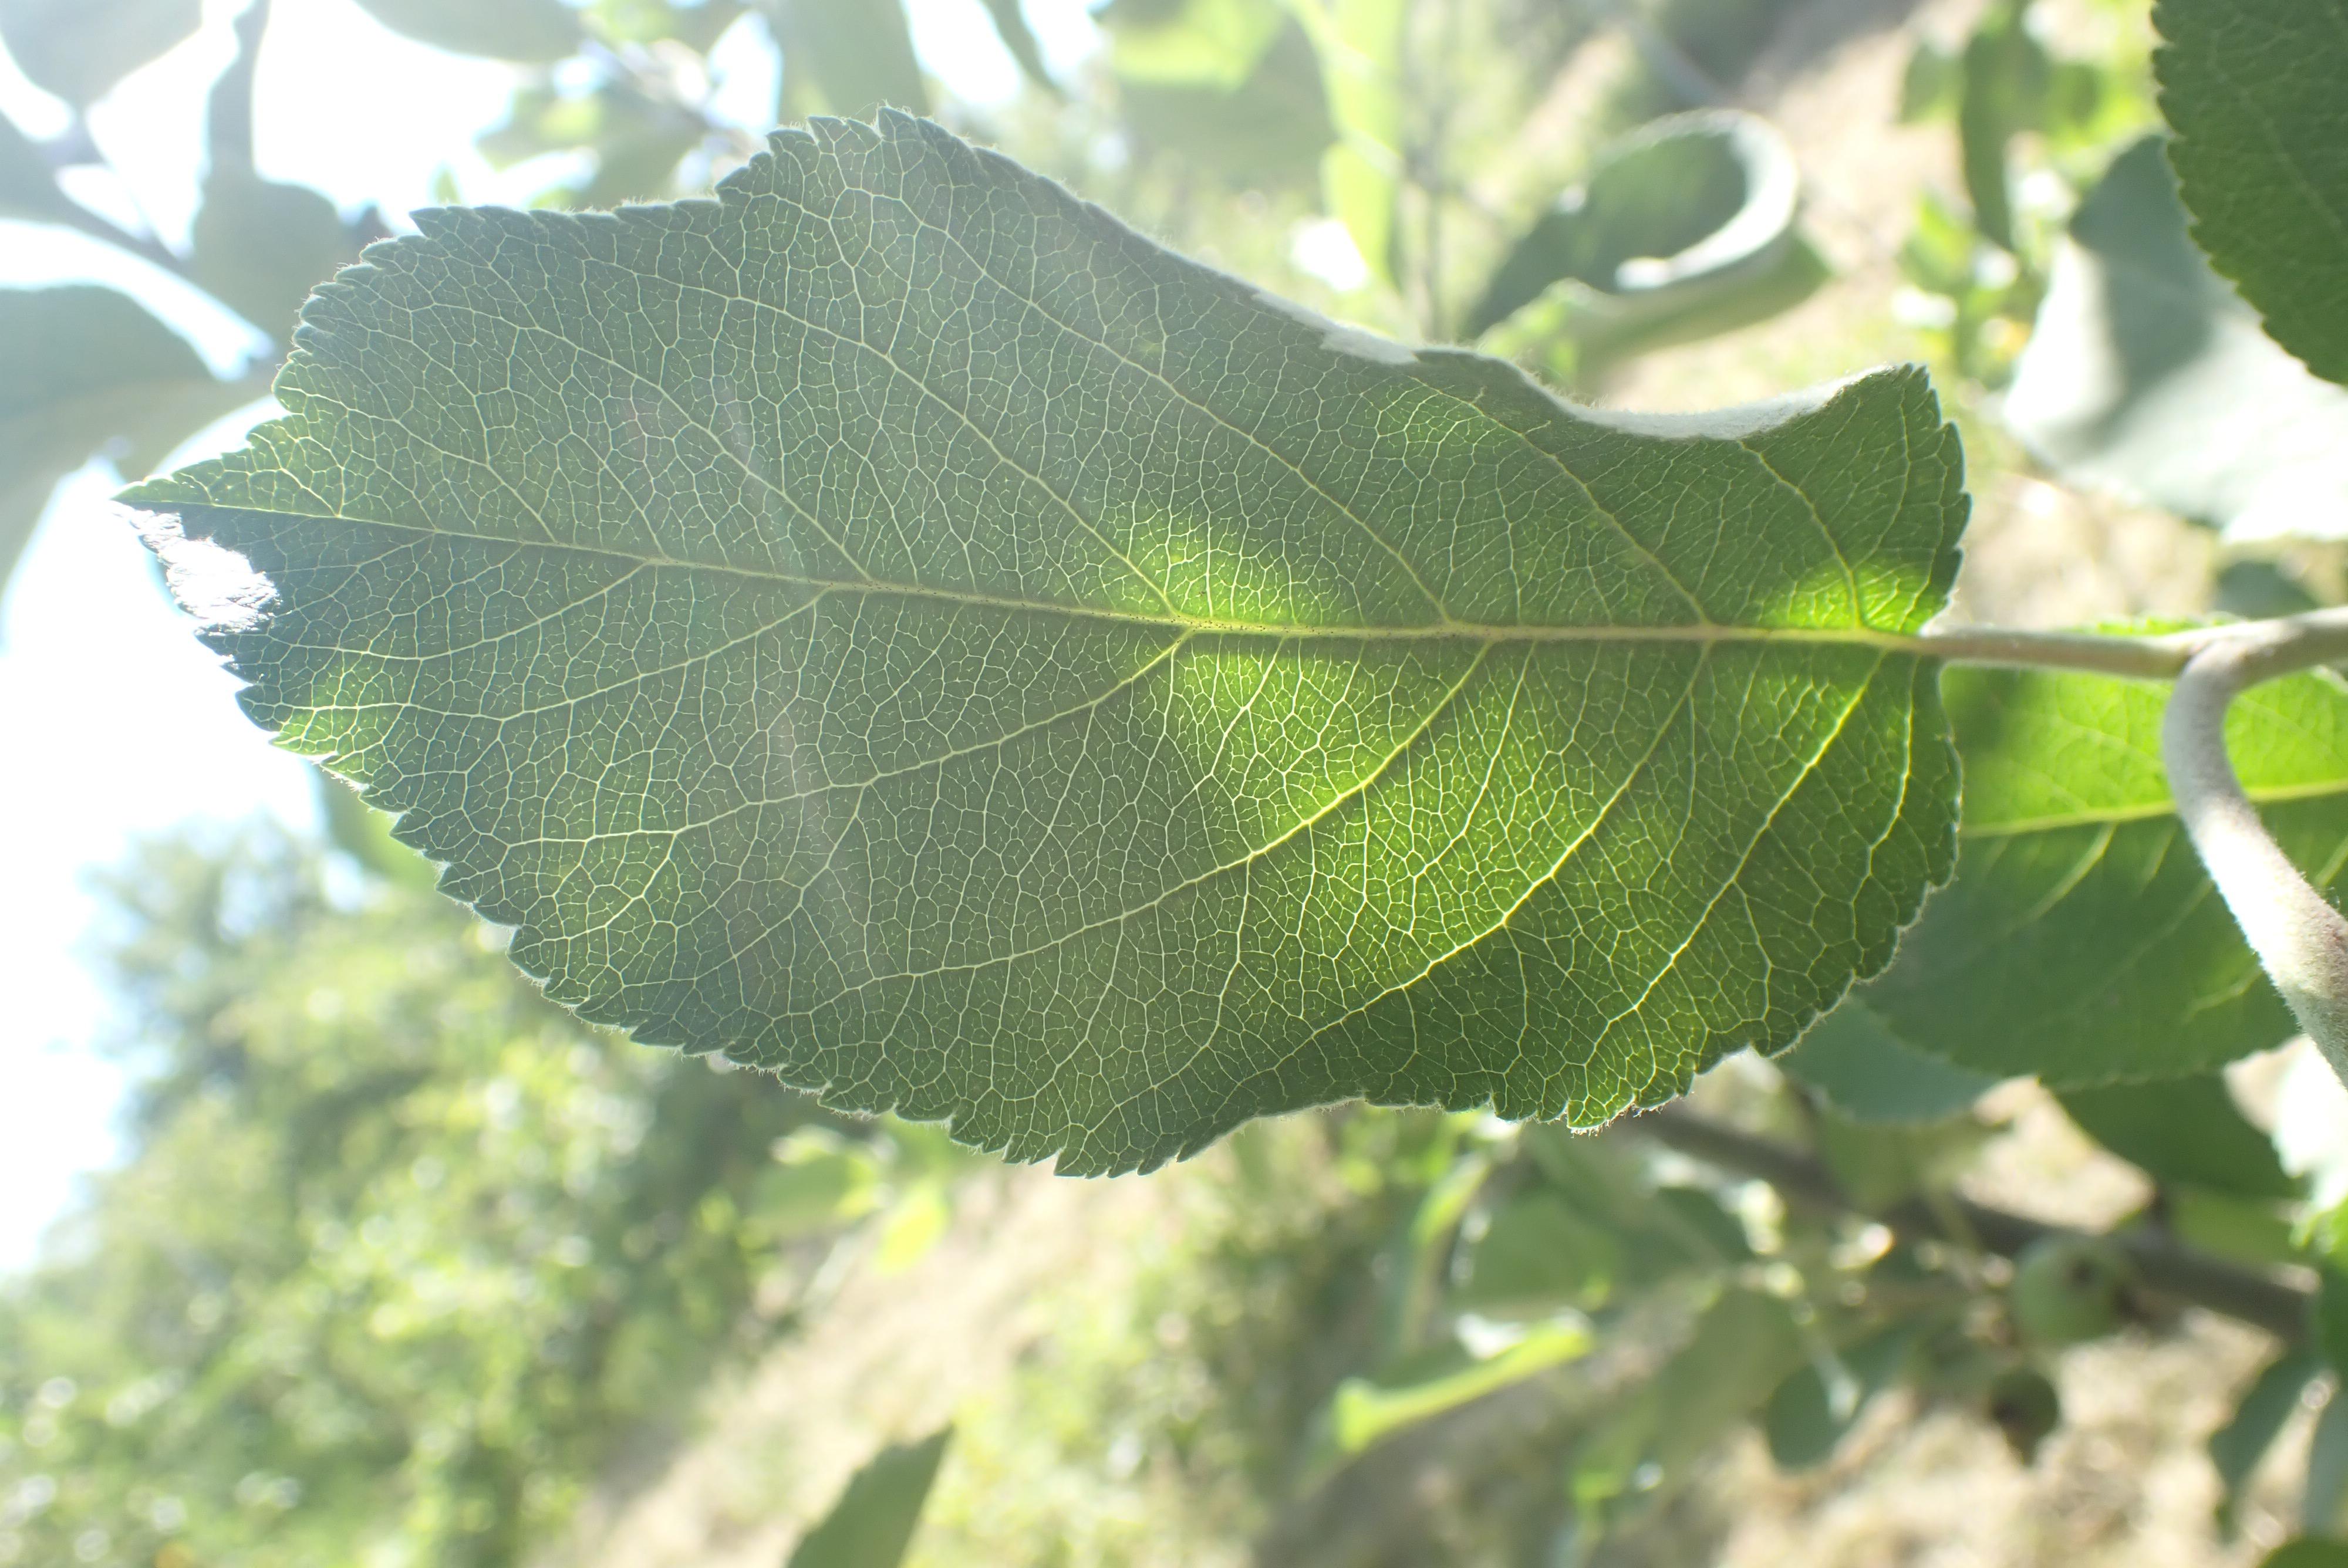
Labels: healthy